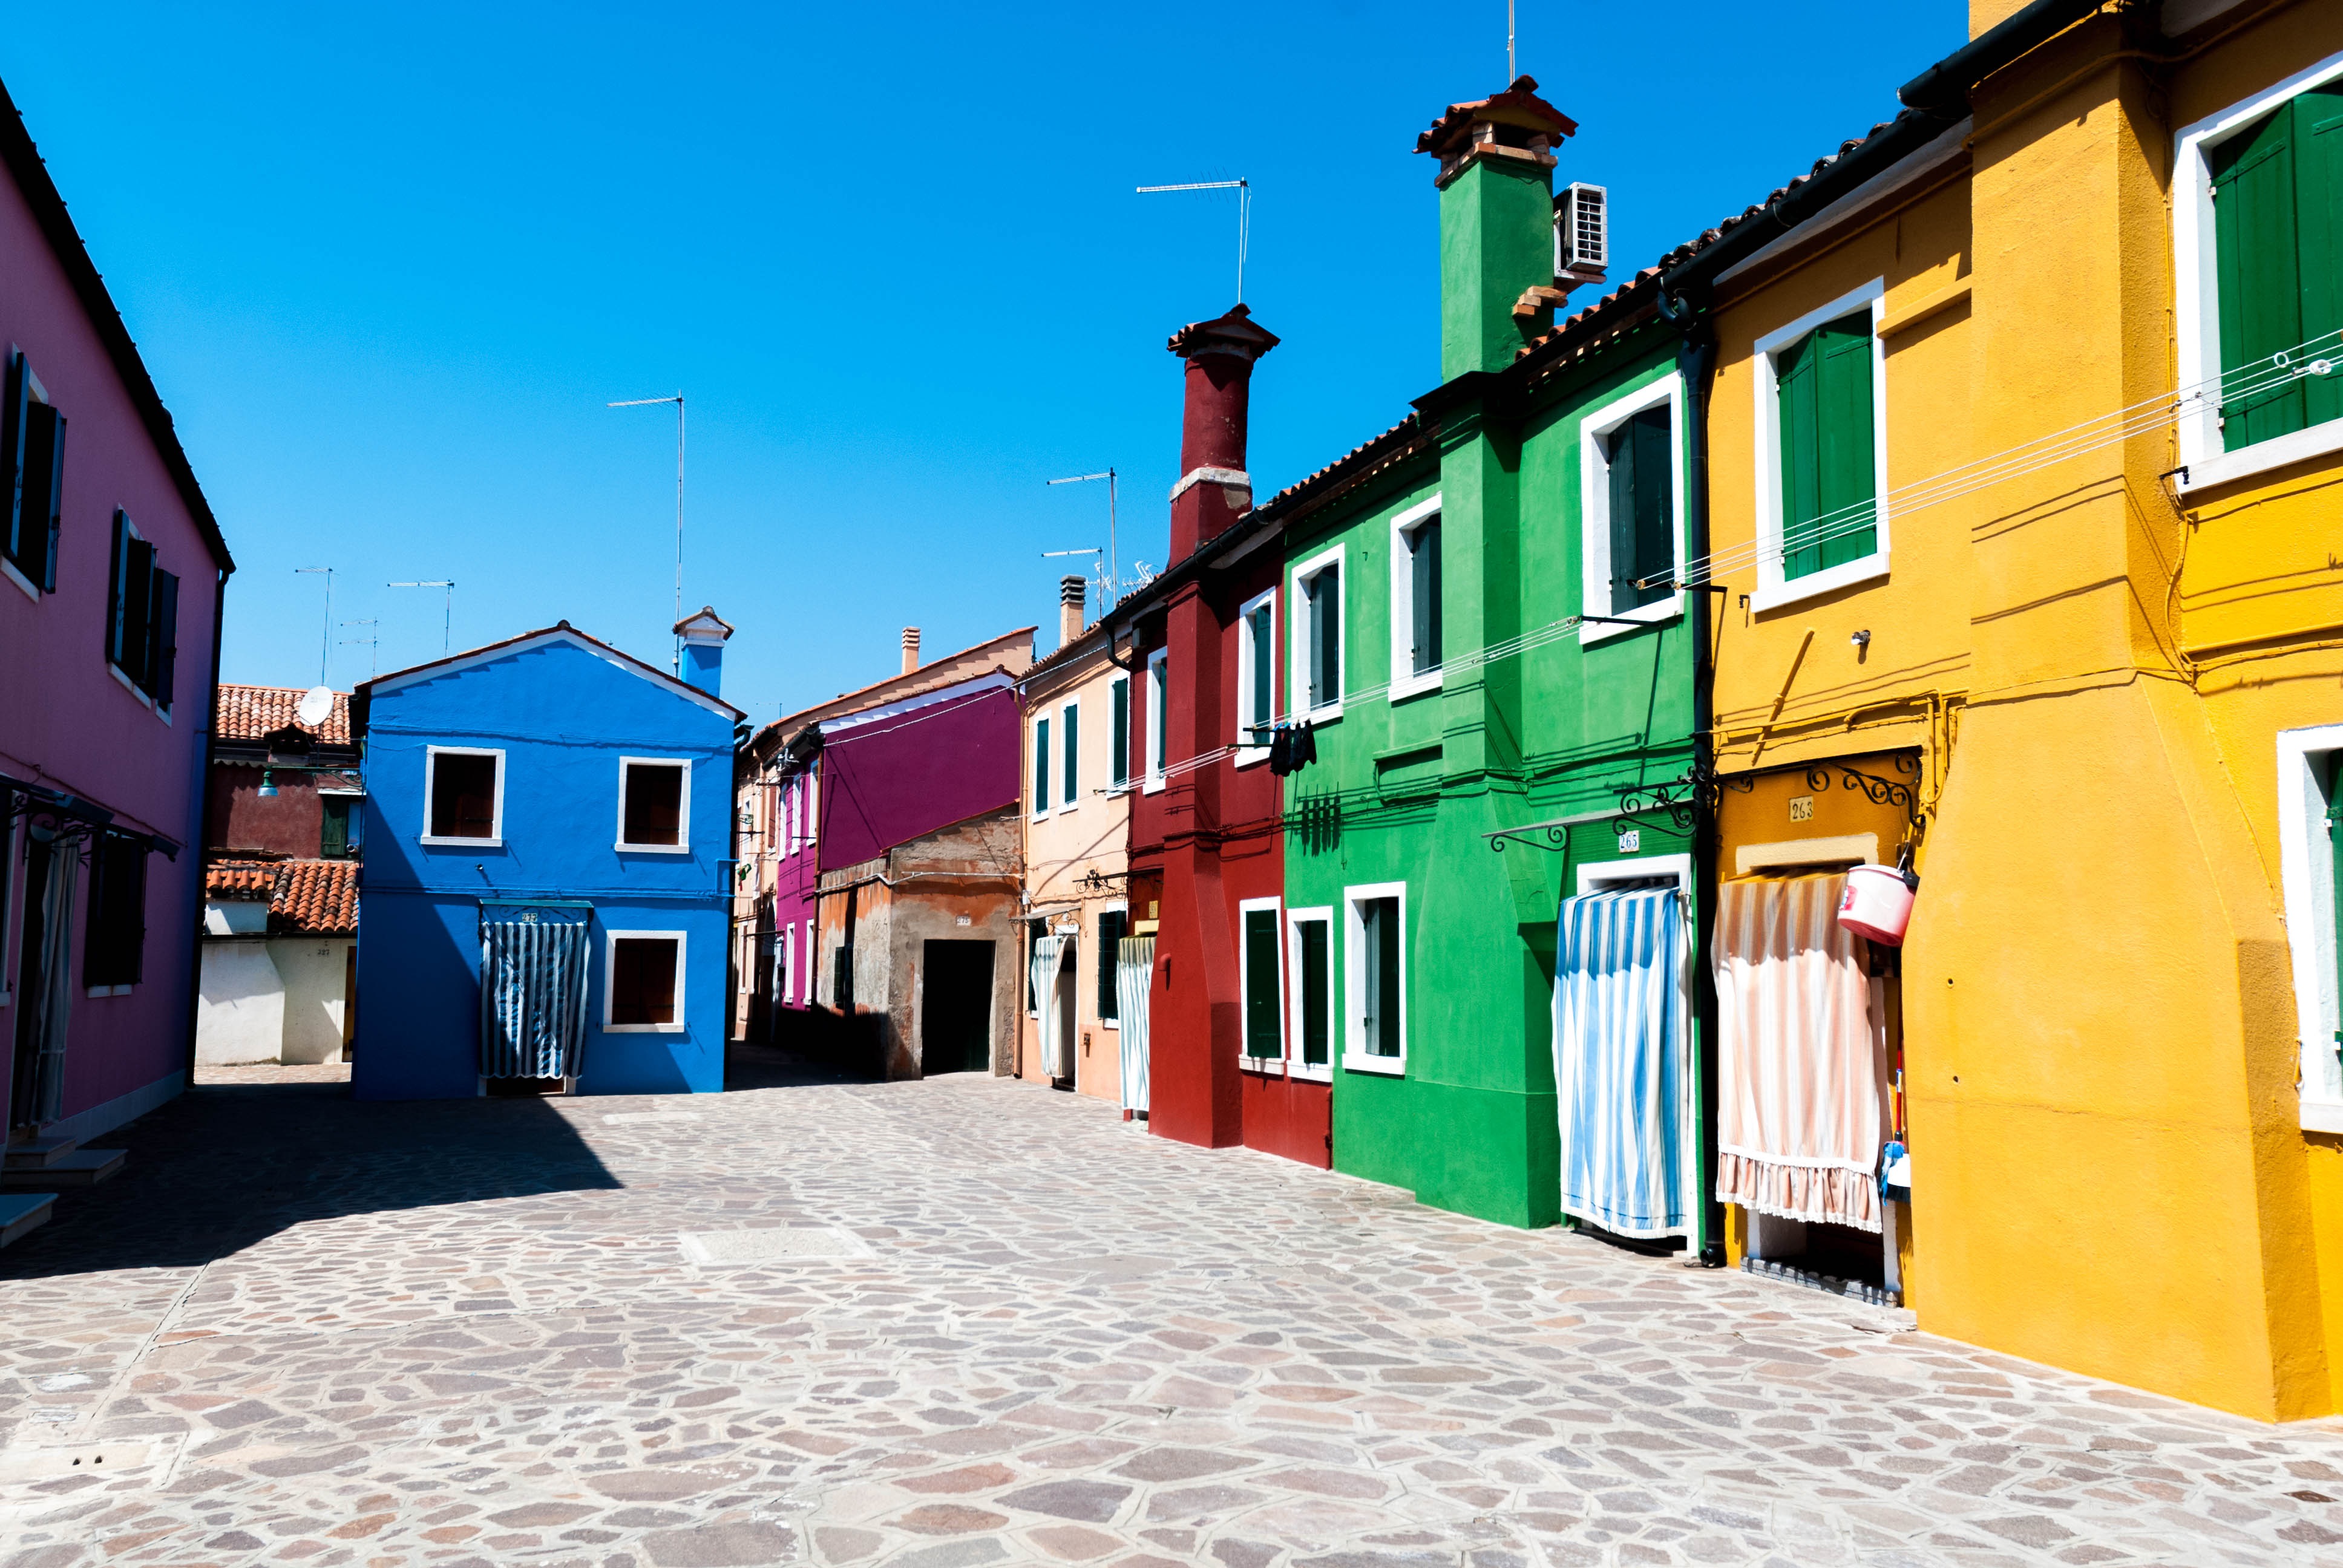
landscape, water, nature, sky, road, street, house, town, view, city, summer, color, weather, holiday, facade, venice, blue, tourism, heat, clouds, holidays, infrastructure, the sun, burano, neighbourhood, the stones, residential area, human settlement